John Wilkes Booth

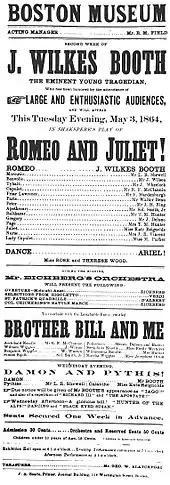
Boston Museum playbill advertising Booth in "Romeo and Juliet," May 3, 1864

Some critics called Booth "the handsomest man in America" and a "natural genius", and noted his having an "astonishing memory"; others were mixed in their estimation of his acting. He stood tall, had jet-black hair, and was lean and athletic. Noted Civil War reporter George Alfred Townsend described him as a "muscular, perfect man" with "curling hair, like a Corinthian capital". Booth's stage performances were often characterized by his contemporaries as acrobatic and intensely physical, with him leaping upon the stage and gesturing with passion. He was an excellent swordsman, although a fellow actor once recalled that Booth occasionally cut himself with his own sword.